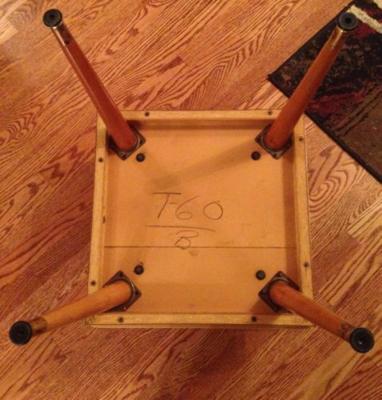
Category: table